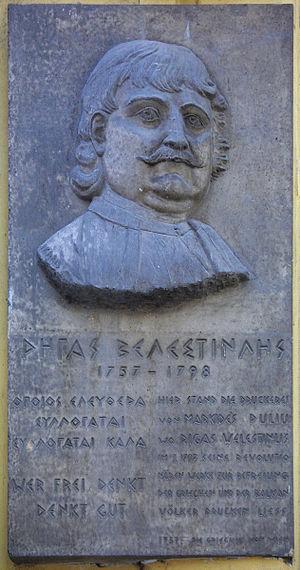
Rigas dit Rigas Vélestinlis voire Rigas Féréos né à Velestíno vers 1757 et mort à Belgrade en juin 1798 était un écrivain, lettré et patriote grec, figure majeure de la renaissance culturelle grecque.